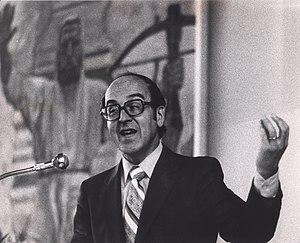
Kurt Furgler, né le 24 juin 1924 à Saint-Gall et mort le 23 juillet 2008 à Saint-Gall, est un homme politique suisse membre du Parti démocrate-chrétien. Il a été membre du Conseil fédéral pendant quinze ans et a occupé à trois reprises la fonction de président de la Confédération suisse, détenant ainsi la deuxième place de la longévité gouvernementale de l'après-guerre après celle de Max Petitpierre.